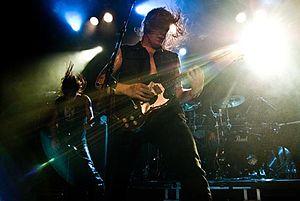
Nachtmystium est un groupe de black metal psychédélique américain, originaire de Wheaton, dans l'Illinois. Il est créé par Blake Judd et Pat McCormick et s'inspire d'un mot-valise dérivant de l'allemand Nacht et de mystium, ressemblant à l'adjectif latin mysticum. Selon les membres fondateurs du groupe, le terme signifie « obscurité environnante ».